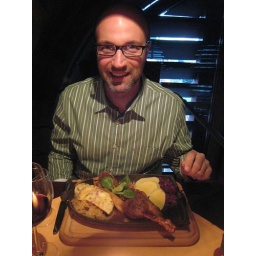
Half a duck roasted in honey and marinated chestnuts served with white and red cabbage and potato and bacon dumplings